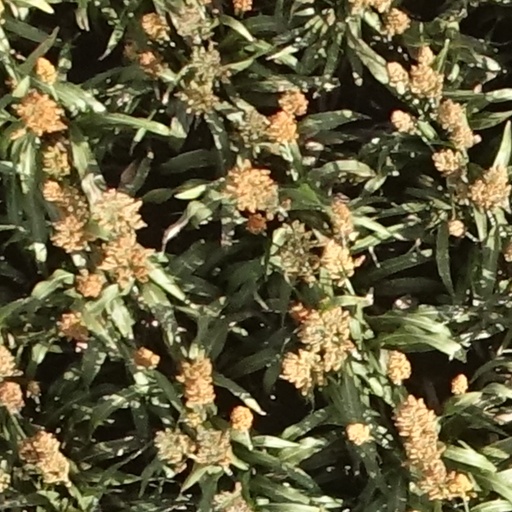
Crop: sorghum